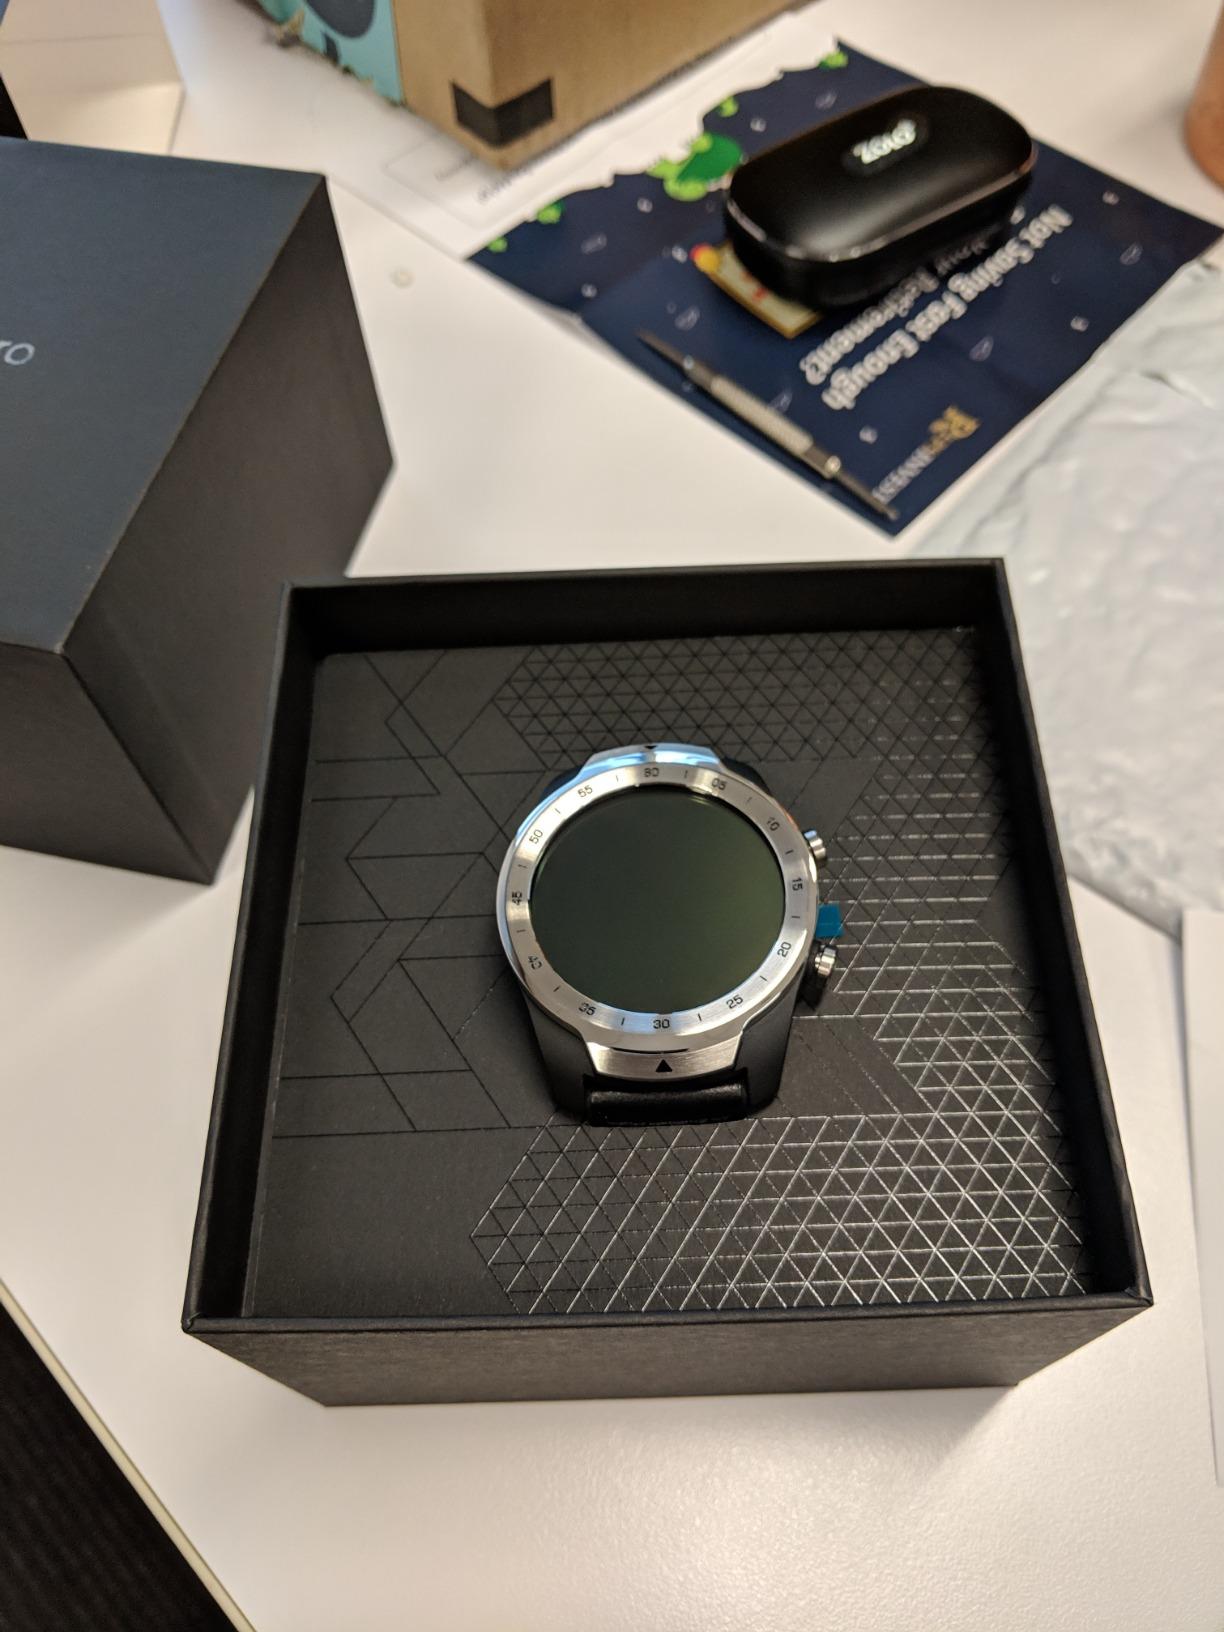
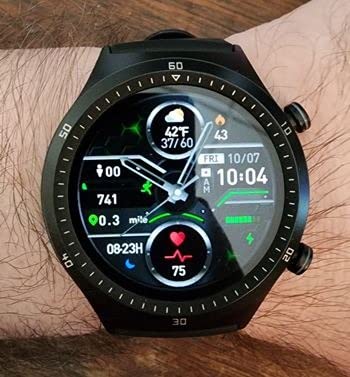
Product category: smartwatch
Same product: no